Jerzy Sosnowski

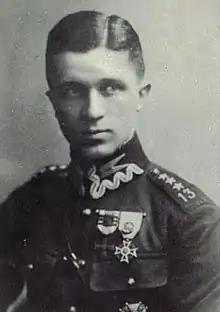
Jerzy Ksawery Franciszek Sosnowski

Jerzy Ksawery Franciszek Sosnowski (Lemberg, Austrian Galicia, 3 December 1896 – 1942, 1944, or 1945, in Poland or the Soviet Union) was a Major in Section II (""Dwójka"") of the Polish General Staff and a Polish spymaster in the Weimar Republic and Nazi Germany (1926–1934), where he used the pseudonyms "Georg von Nałęcz-Sosnowski" and "Ritter von Nalecz".